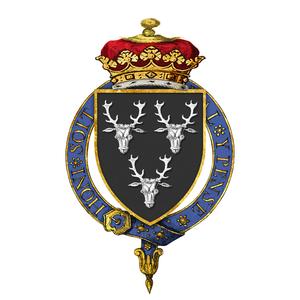
Edward William Spencer Cavendish, 10ᵉ duc de Devonshire, connu sous le nom de marquis de Hartington de 1908 à 1938, est un homme politique britannique. Il est à la tête de la branche Devonshire de la maison Cavendish. Il fait carrière dans l'armée et en politique et est un franc-maçon important. Sa mort subite, apparemment d'une crise cardiaque à l'âge de cinquante-cinq ans, est survenue en présence du tueur en série présumé John Bodkin Adams.